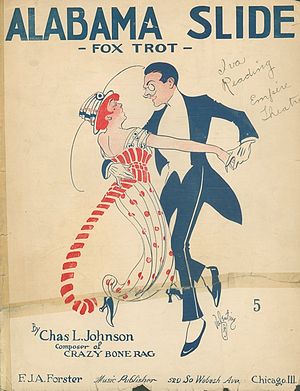
Foxtrot
Nodehæfte til melodi, der er egnet til dans af Foxtrot
Foxtrot er en pardans, som er opstået i USA omkring 1914. Den danses i 4/4-takt.